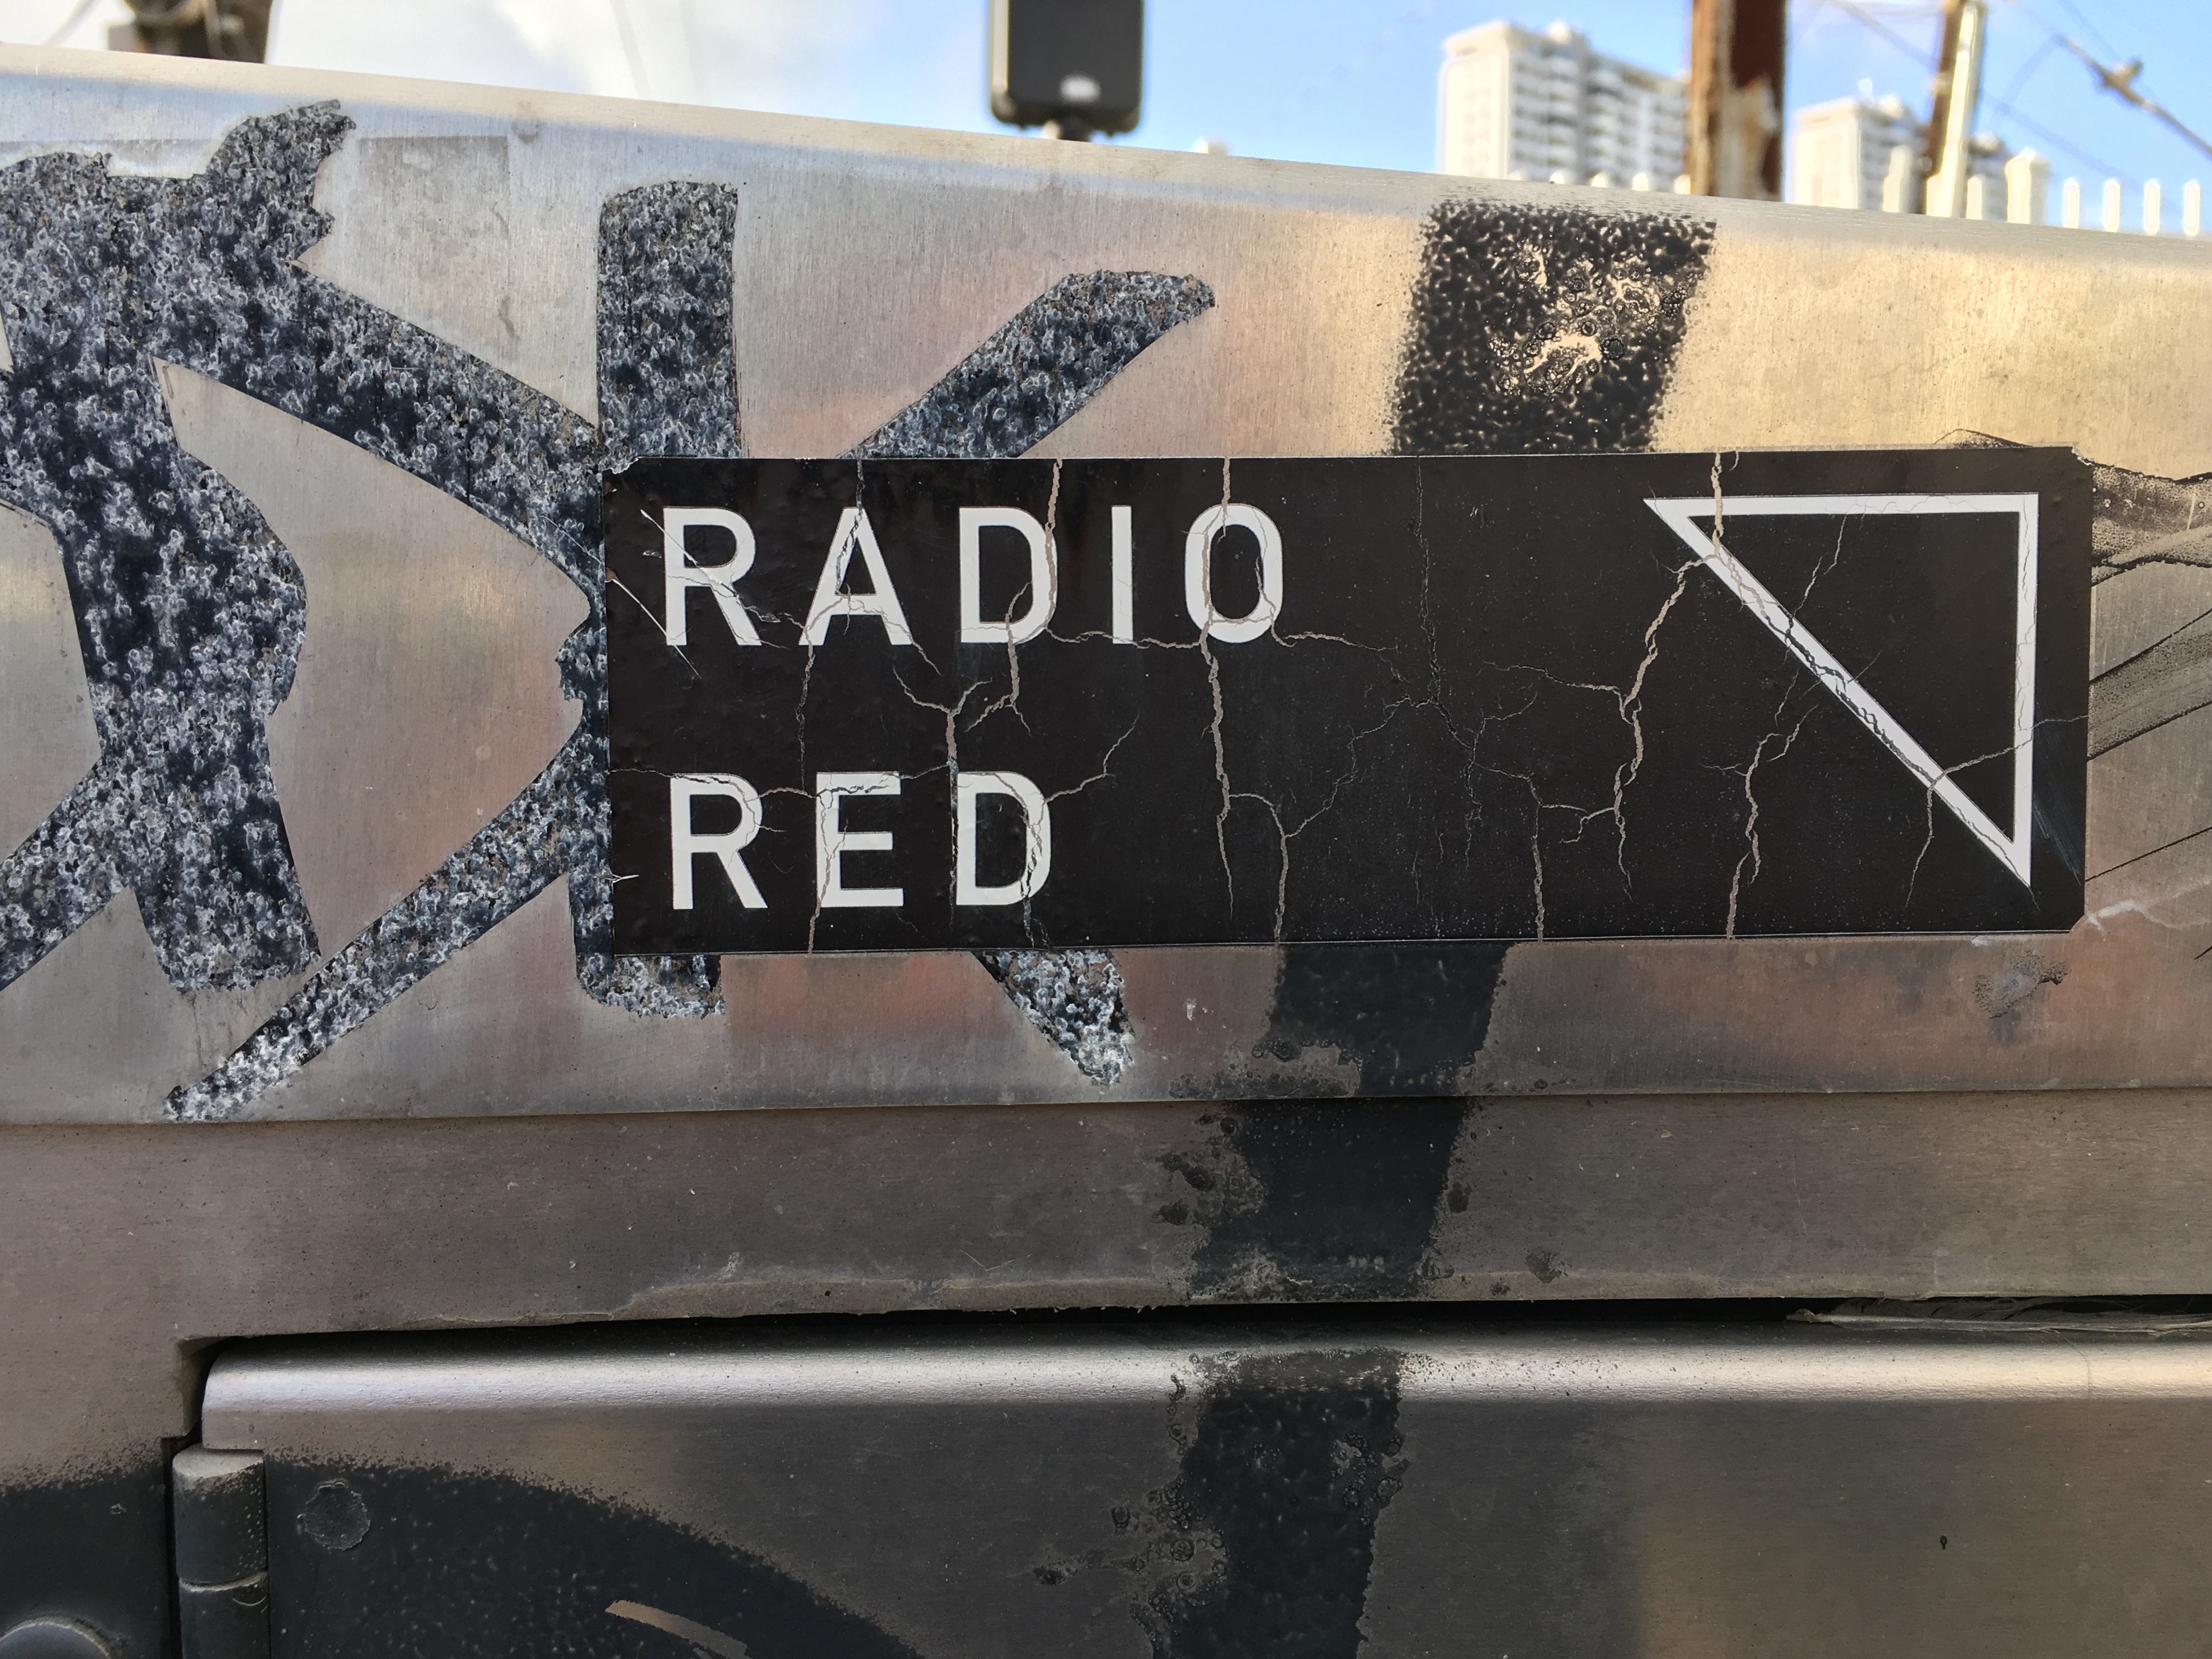
number, wall, sign, vehicle, black, radio, art, automotive exterior